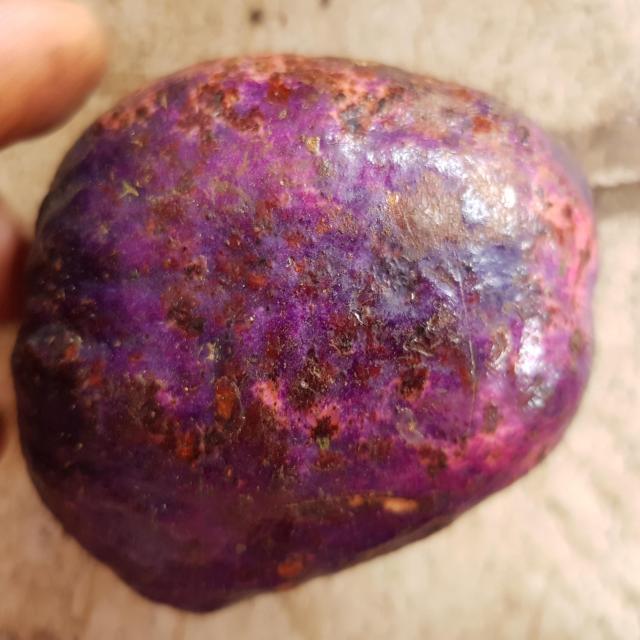
Plum grade: unripe